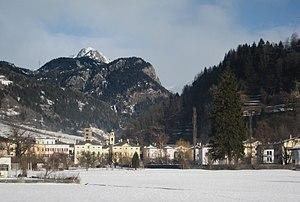
Les plus beaux Villages de Suisse est une association suisse créée en 2015 pour promouvoir, diffuser et préserver le patrimoine culturel, naturel et rural des villages suisses. L'association est fondée sur le modèle français de l'association Les Plus Beaux Villages de France créée en 1982.